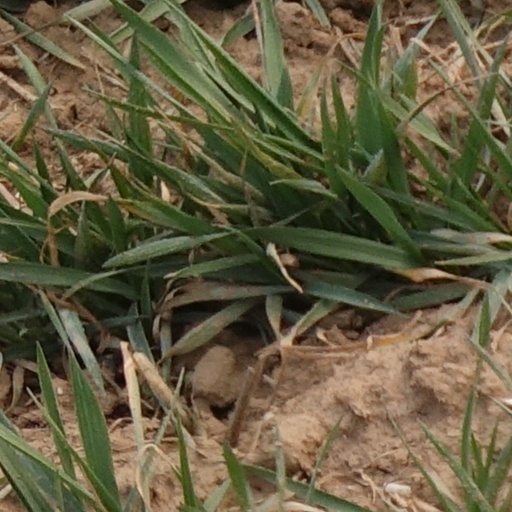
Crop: wheat